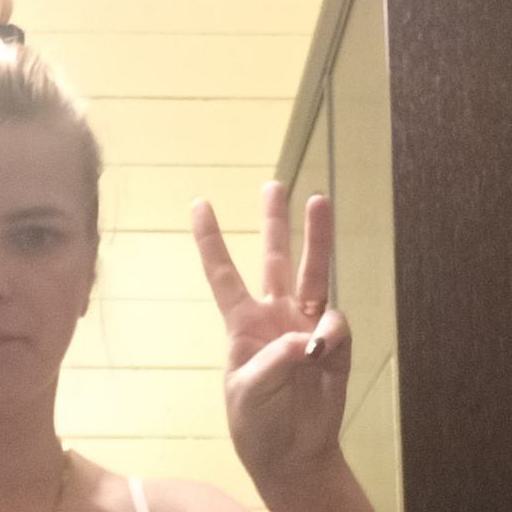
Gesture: three